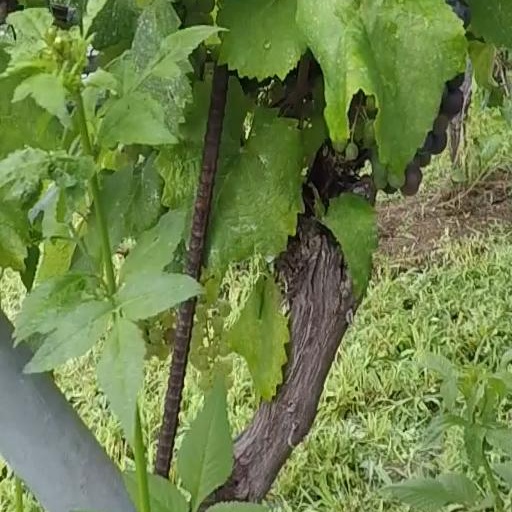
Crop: grape